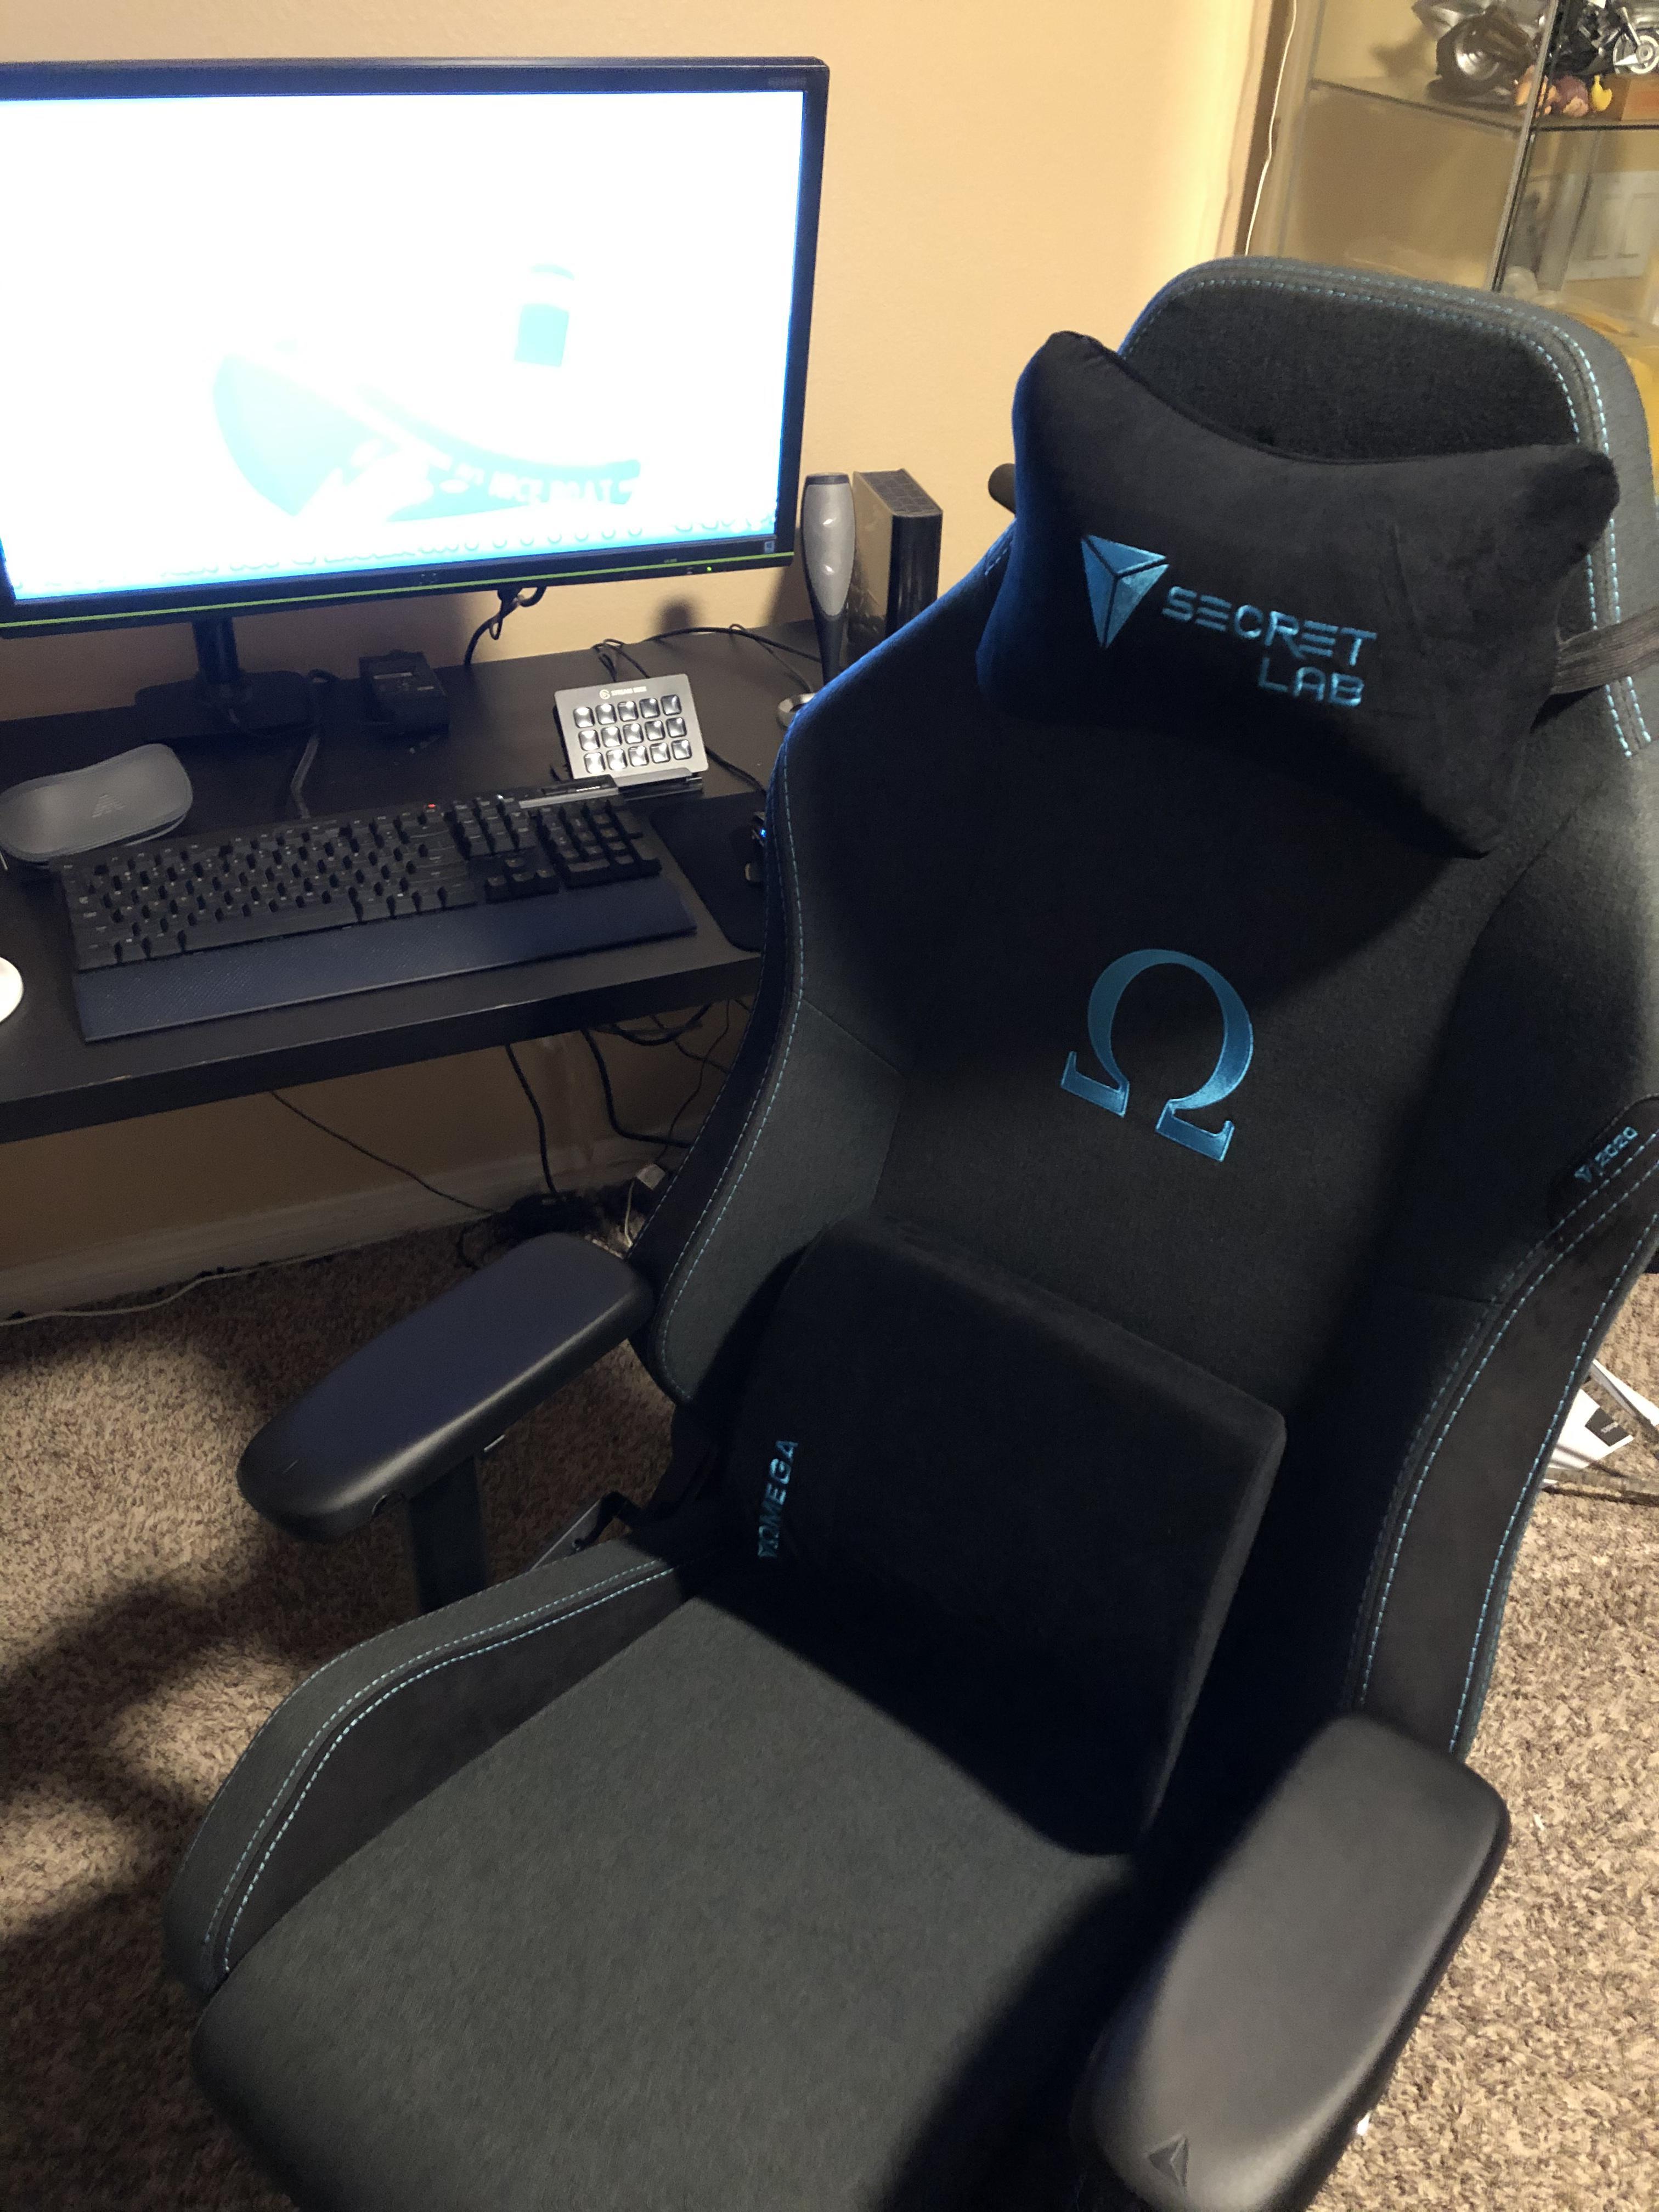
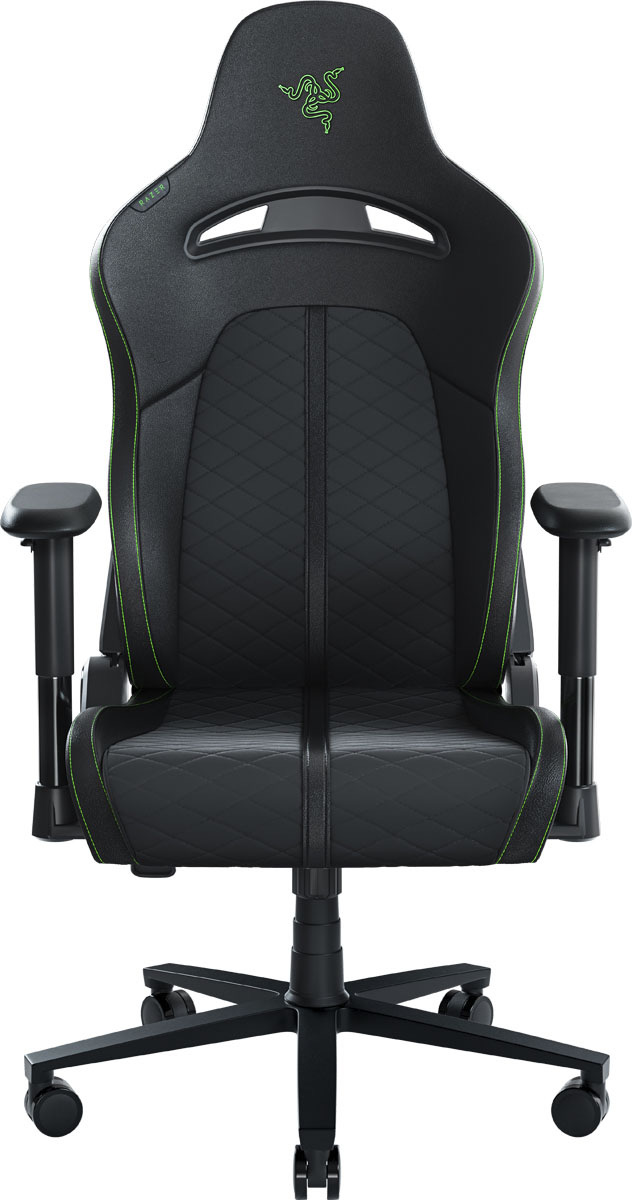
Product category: items_chair
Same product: no